Describe the emotion expressed in this image:  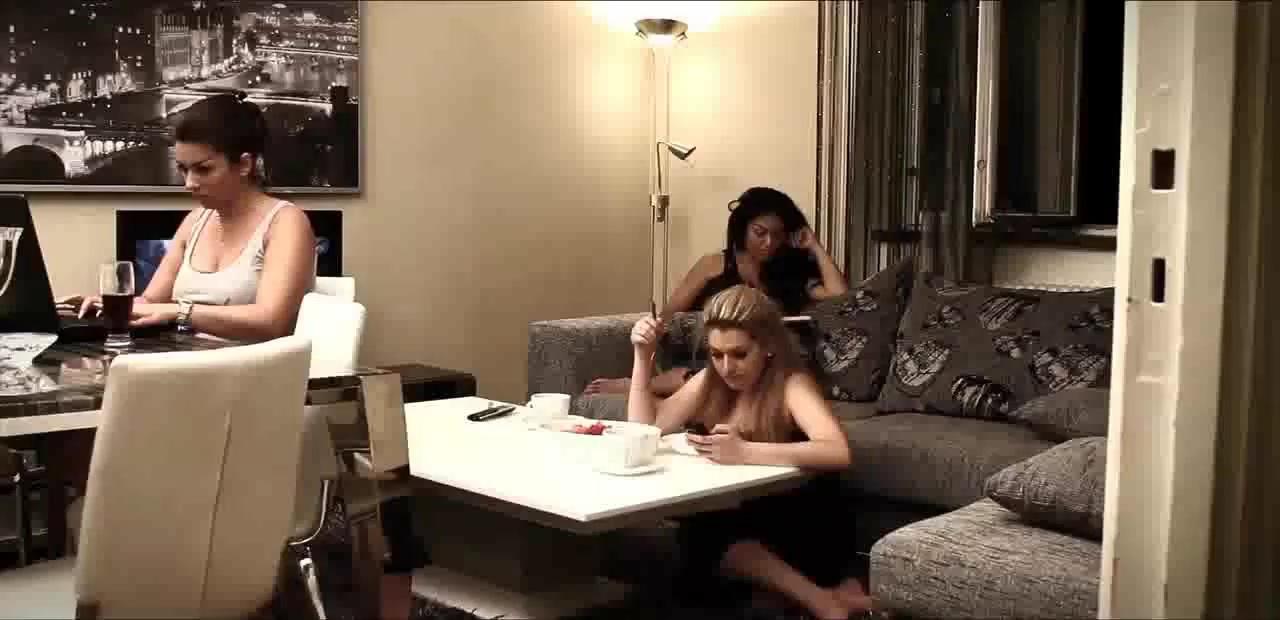
This person displays Fear, valence and arousal with low intensity.